TVF Tripling

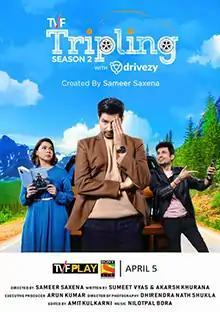
Promotional poster for "TVF Tripling: Season 2"

TVF Tripling is an Indian Hindi-language web series created by The Viral Fever. It was developed by Sameer Saxena and written by Akarsh Khurana and Sumeet Vyas. The series star Vyas, Maanvi Gagroo and Amol Parashar in lead roles, along with Kunaal Roy Kapur, Nidhi Bisht, Kumud Mishra, and Shernaz Patel. It traces the story of three siblings, who together start a hilarious journey to find themselves and their relations. The first season has music and background score composed by Amar Mangrulkar, with cinematography and editing done by G. Srinivas Reddy, Anand Subbaiya and Tamojit Das respectively.